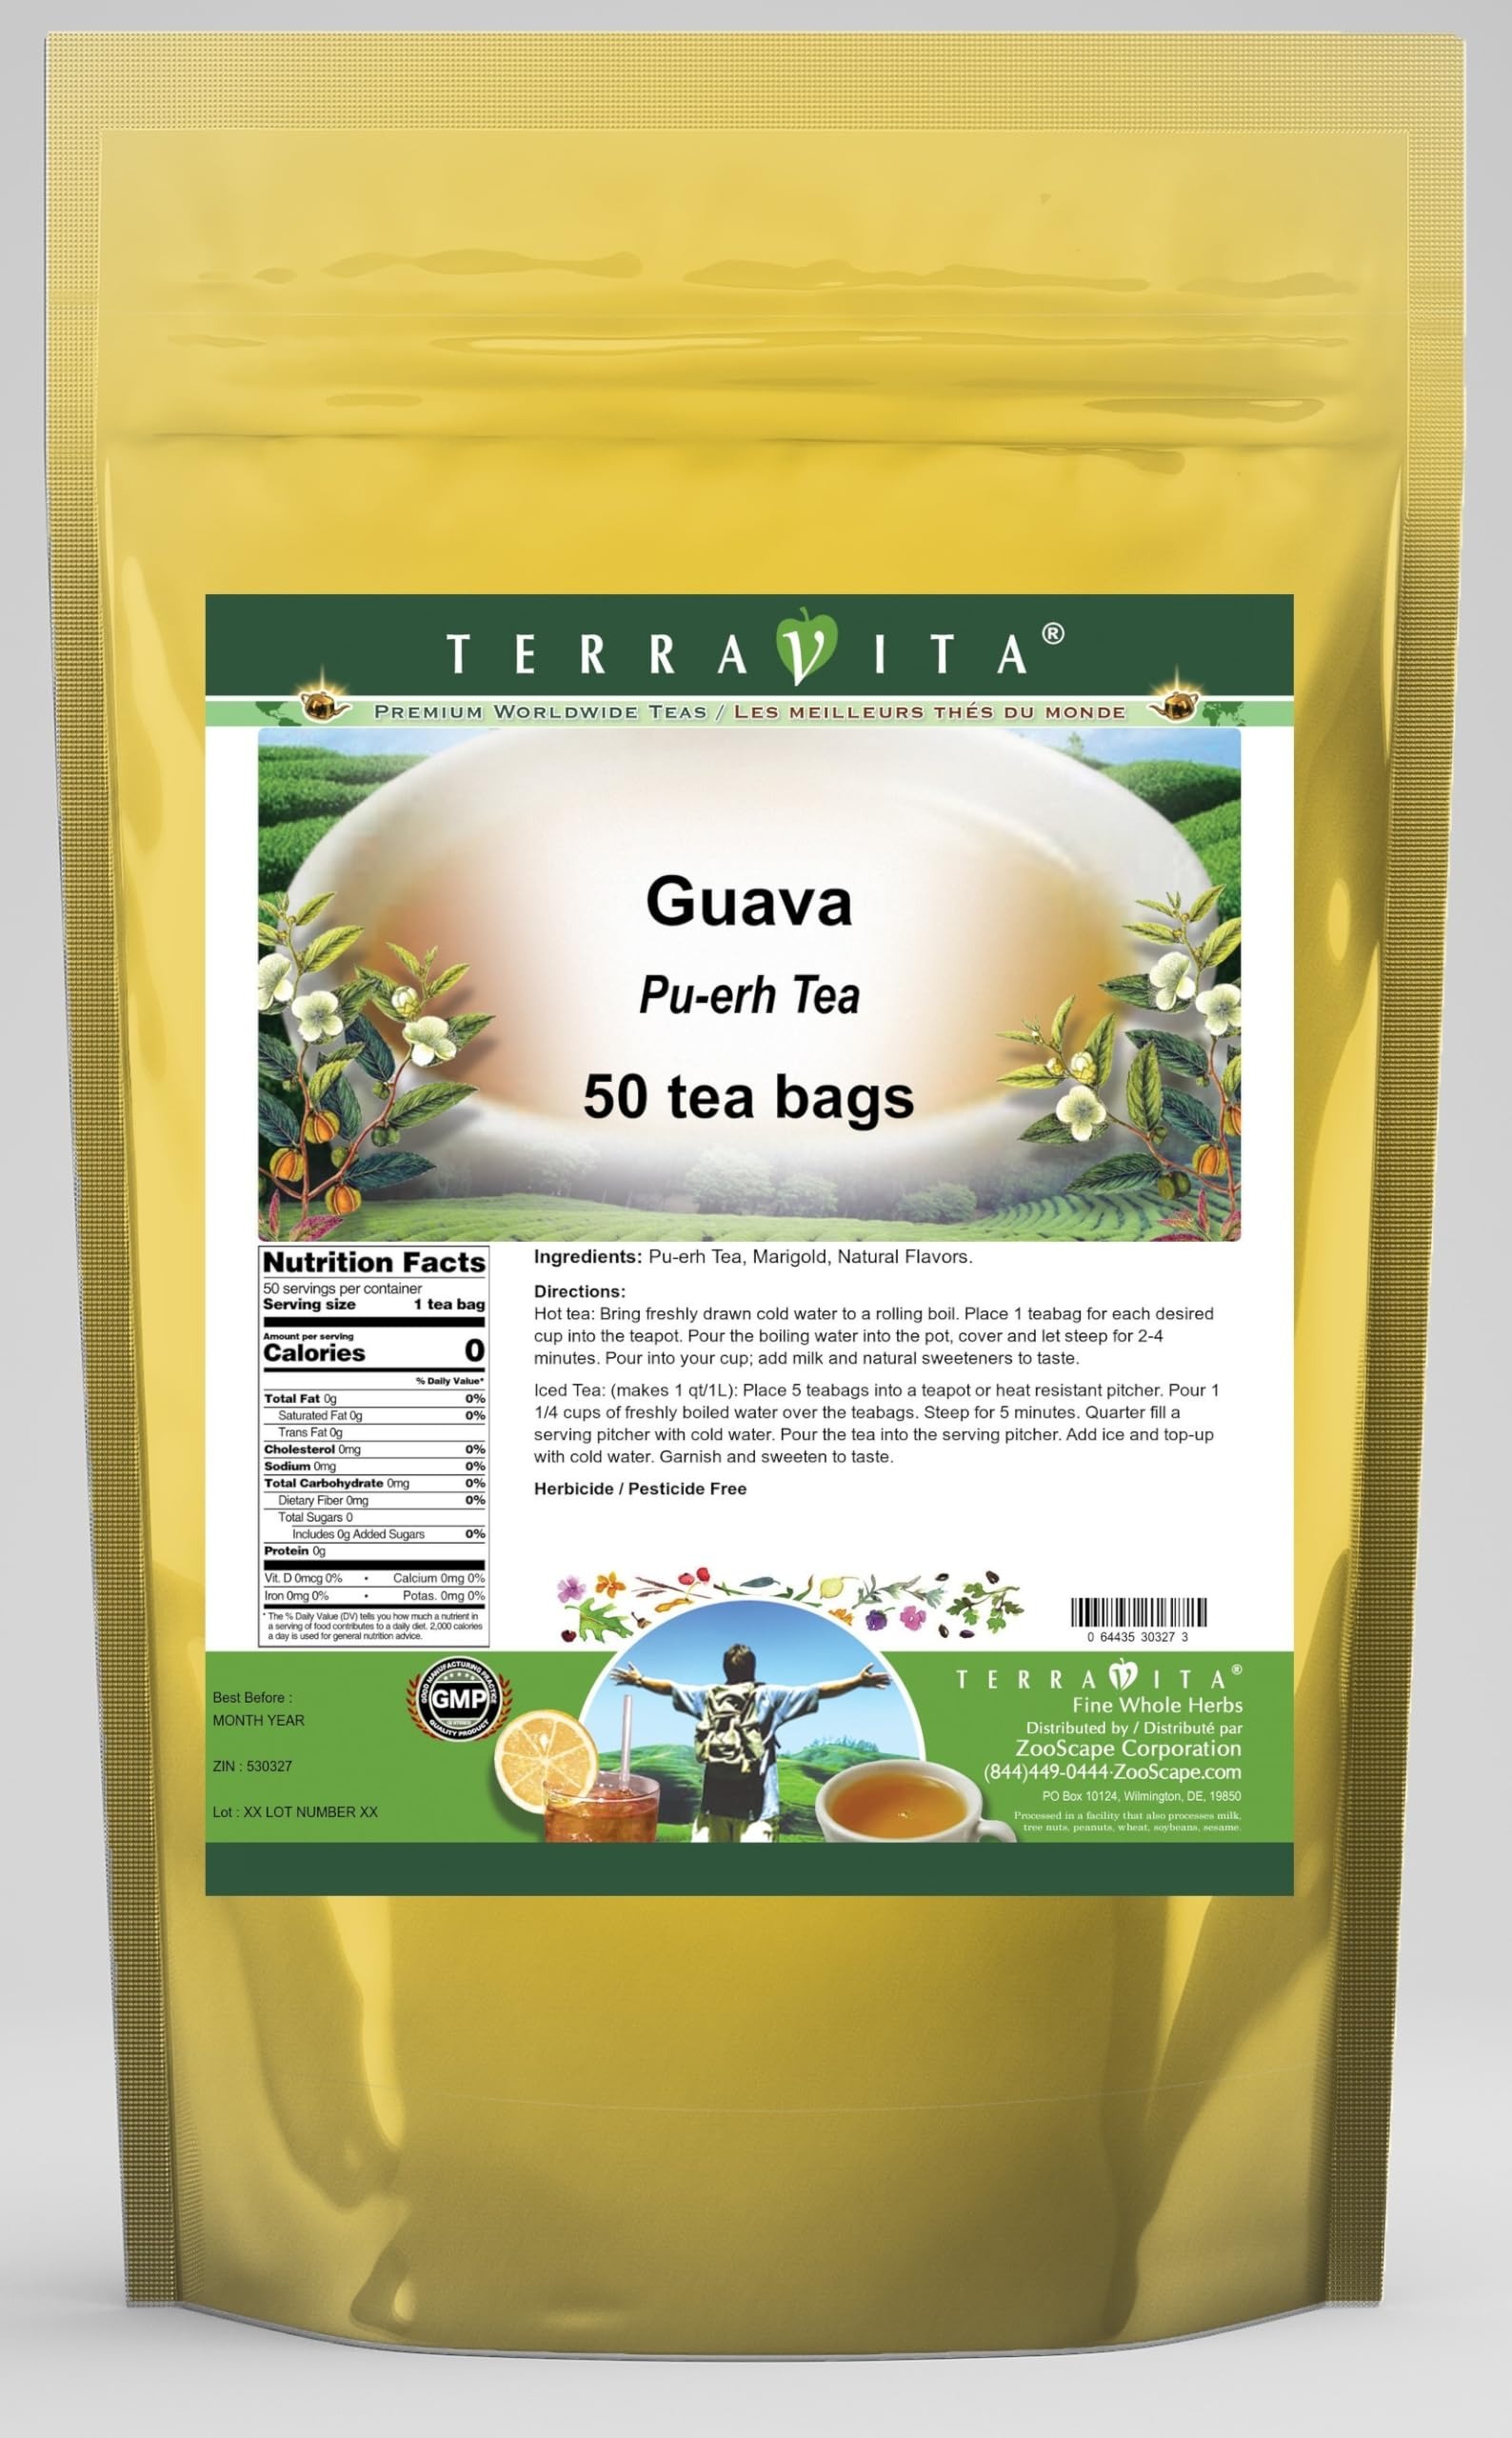
Item Name: Guava Pu-erh Tea (50 tea bags, ZIN: 530327) - 2 Pack
Bullet Point 1: Our Guava Pu-erh Tea is a terrific flavored Pu-erh tea with Marigold you can enjoy again and again! - Ingredients: Pu-erh tea, Marigold and natural guava flavor.
Bullet Point 2: No fillers.
Bullet Point 3: Manufacturer: TerraVita
Bullet Point 4: Size: 50 tea bags
Bullet Point 5: Pu-erh Tea Bags - Packed in a convenient upright pouch!
Product Description: Our Guava Pu-erh Tea is a terrific flavored Pu-erh tea with Marigold you can enjoy again and again! - Ingredients: Pu-erh tea, Marigold and natural guava flavor. - Hot tea brewing method: Bring freshly drawn cold water to a rolling boil. Place 1 teabag for each desired cup into the teapot. Pour the boiling water into the pot, cover and let steep for 2-4 minutes. Pour into your cup; add milk and natural sweeteners to taste. - Iced tea brewing method: (to make 1 liter/quart): Place 5 teabags into a teapot or heat resistant pitcher. Pour 1 1/4 cups of freshly boiled water over the teabags. Steep for 5 minutes. Quarter fill a serving pitcher with cold water. Pour the tea into the serving pitcher. Add ice and top-up with cold water. Garnish and sweeten to taste. - TerraVita is an exclusive line of premium-quality, natural source products that use only the finest, purest and most potent ingredients found around the world. TerraVita is hallmarked by the highest possible standards of purity, potency, stability and freshness. All of our products are prepared with the highest elements of quality control, from raw materials through the entire manufacturing process, up to and including the moment that the bottles or bags are sealed for freshness and shipped out to you. Our highest possible standards are certified by independent laboratories and backed by our personal guarantee. - TerraVita exists to meet and ensure your family's health and wellness without the harmful effects of chemicals and health products. We strive to make all of our products affordable and reliable and are constantly searching the market to maintain our affordability and to look for new ways to serve you and the ones you love. TerraVita has become a trusted household name for many families and can bring you an
Value: 100.0
Unit: Count

Price: 39.71